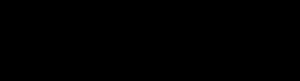
Le Murin d'Alcathoé, ou Murin d'Alcathoe, est une espèce de chauves-souris de la famille des Vespertilionidae. Appartenant au genre Myotis, il n'est distingué du Murin à moustaches qu'en 2001. Lors de sa description scientifique, ce murin n'est connu que de Grèce et de Hongrie, mais ensuite rapidement identifié dans de nombreux autres pays d'Europe, jusqu'en Espagne à l'Ouest, au Royaume-Uni et en Suède au Nord, et signalé en Azerbaïdjan à l'Est. Avec le Murin à moustaches et le Murin de Brandt, il constitue le groupe dit des « murins à museau sombre » dont la morphologie cryptique rend l'identification des espèces difficile. L'analyse des séquences ADN a permis de révéler l'existence du Murin d'Alcathoé comme espèce nouvelle et ce murin dispose d'un caryotype distinct des espèces phénotypiquement proches, mais des caractères morphologiques et acoustiques ont également été trouvés pour permettre l'identification de cette chauve-souris.